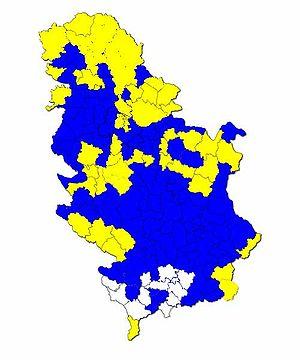
L'élection présidentielle serbe de 2008 est la première élection à la présidence du pays depuis l'indépendance du Monténégro et, consécutivement, depuis la disparition de la Communauté d'États Serbie-et-Monténégro. Elle a été remportée par le président de la République sortant Boris Tadić ; il a prêté serment pour son second mandat le 15 février 2008.